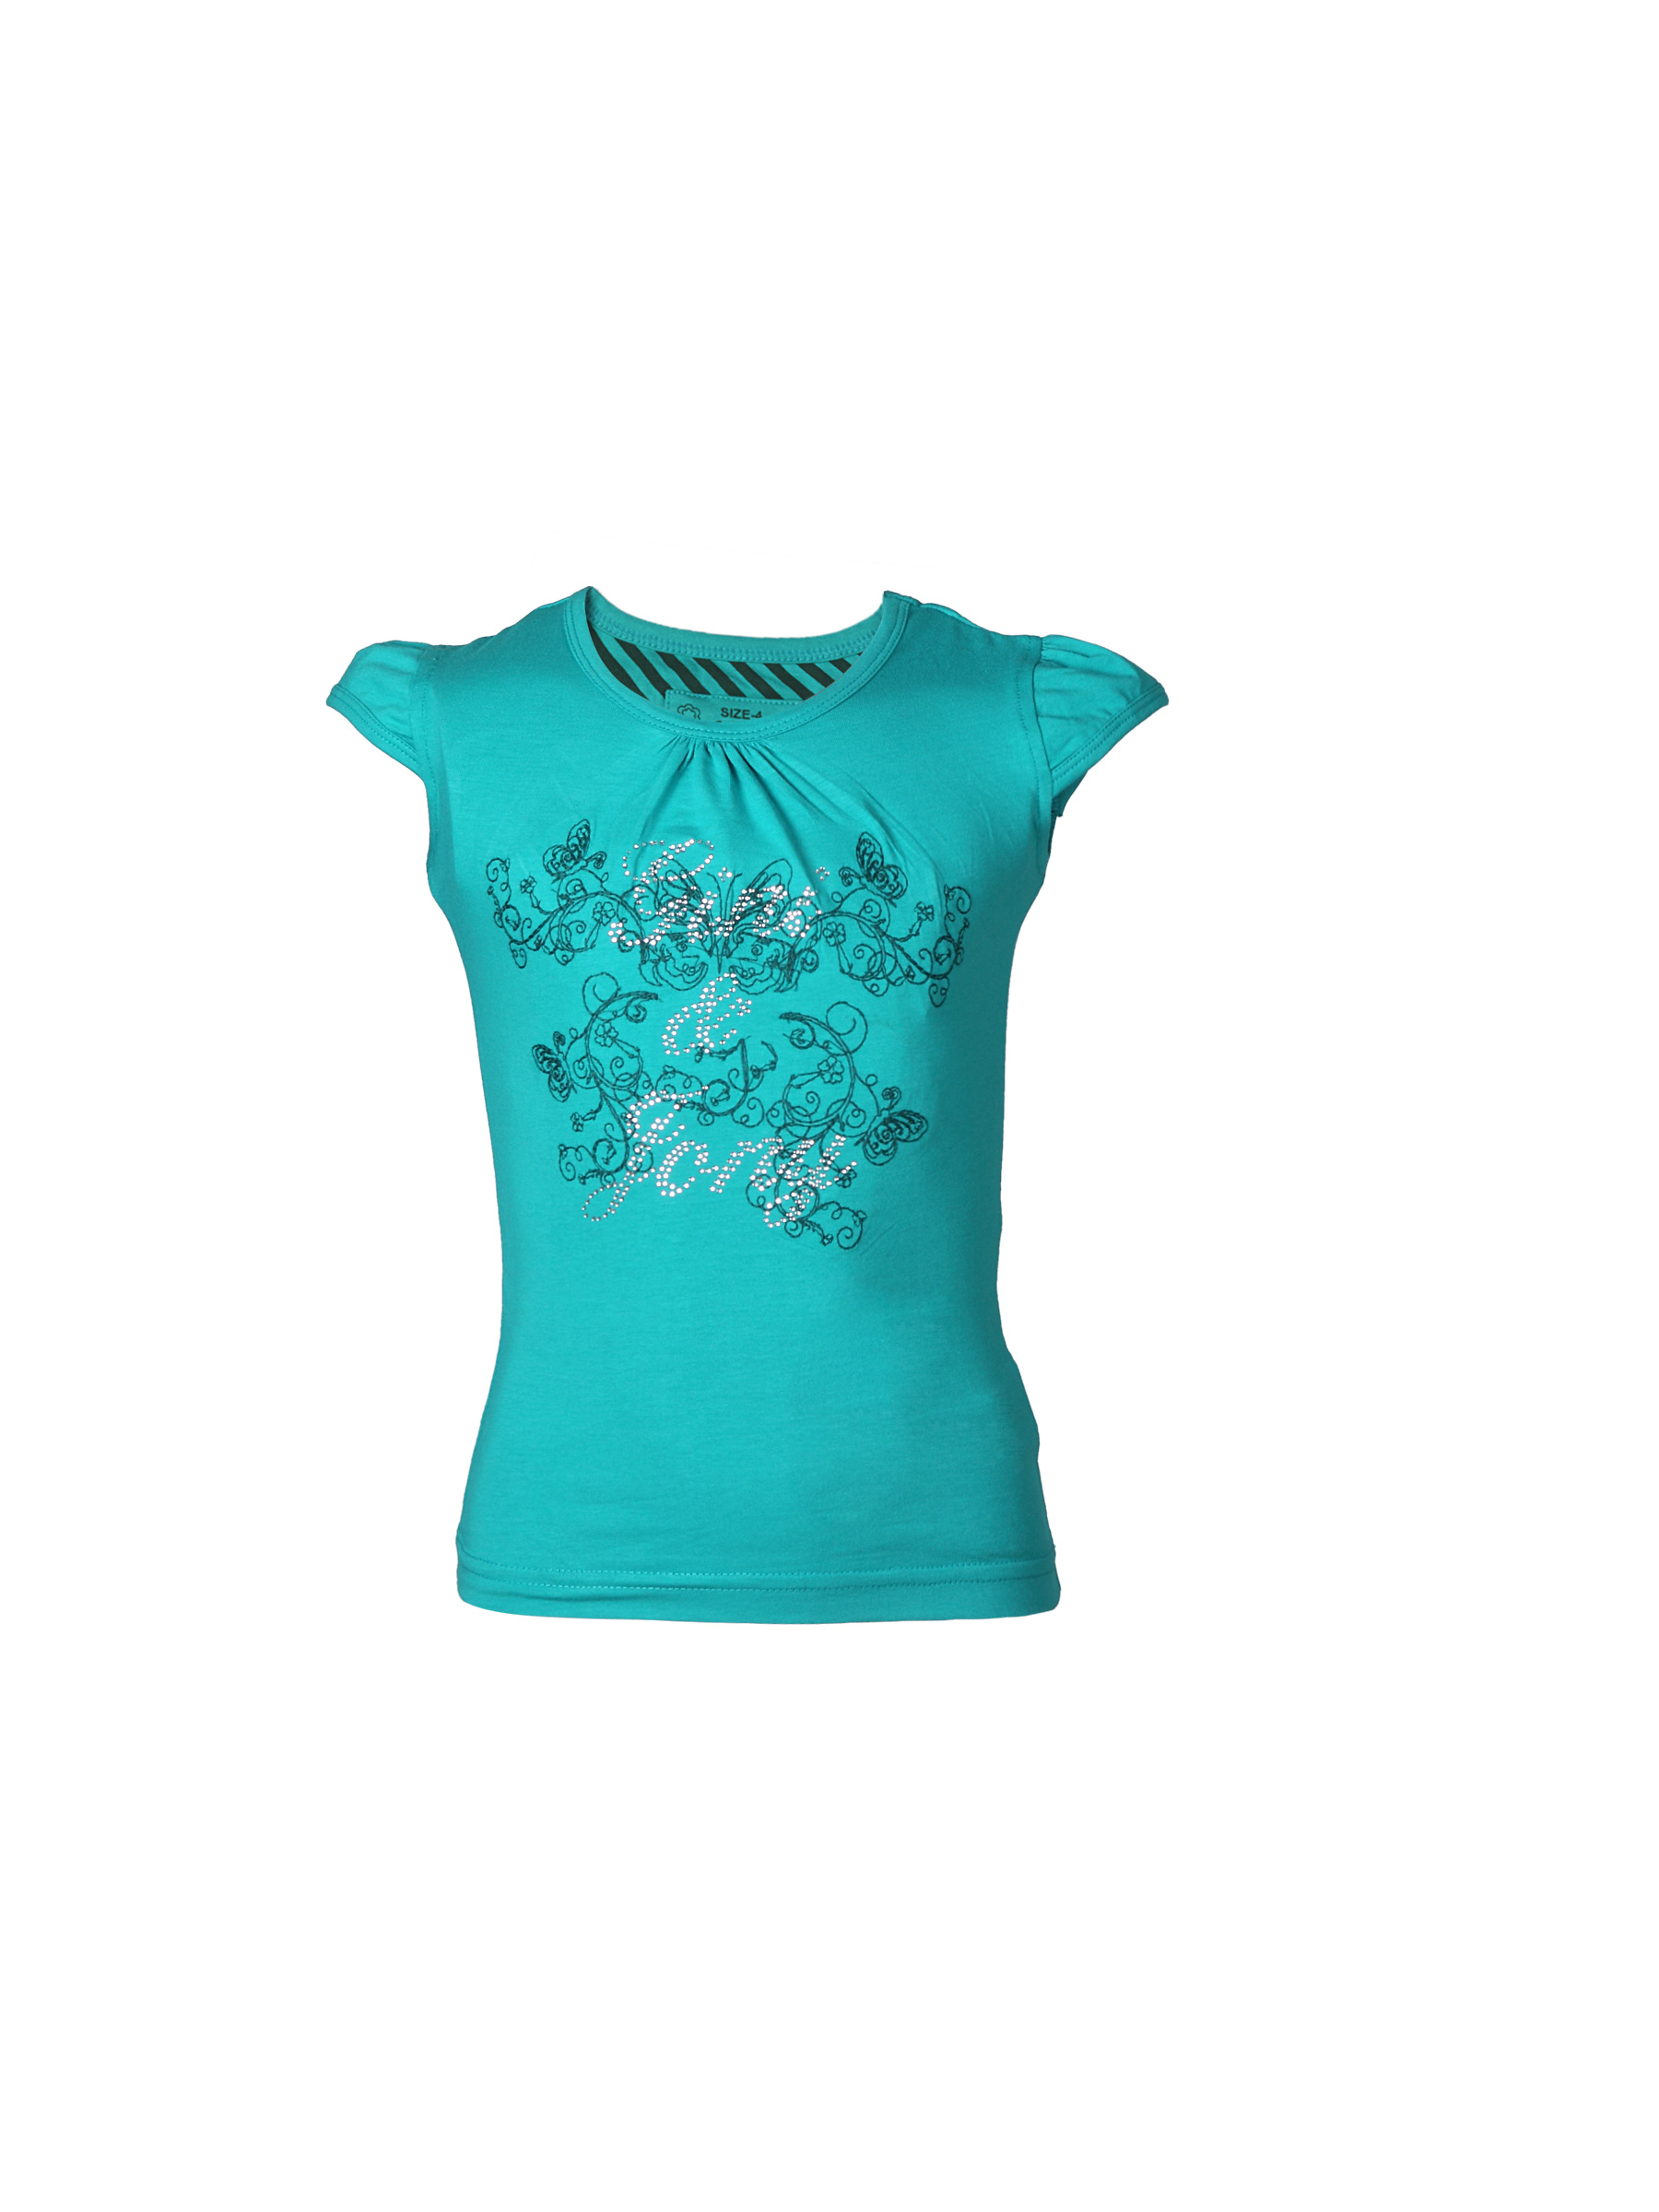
Gini and Jony Girls Teal Top
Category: Apparel / Topwear / Tops
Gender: Girls
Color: Teal
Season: Summer 2012
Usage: Casual